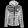
Label: Coat